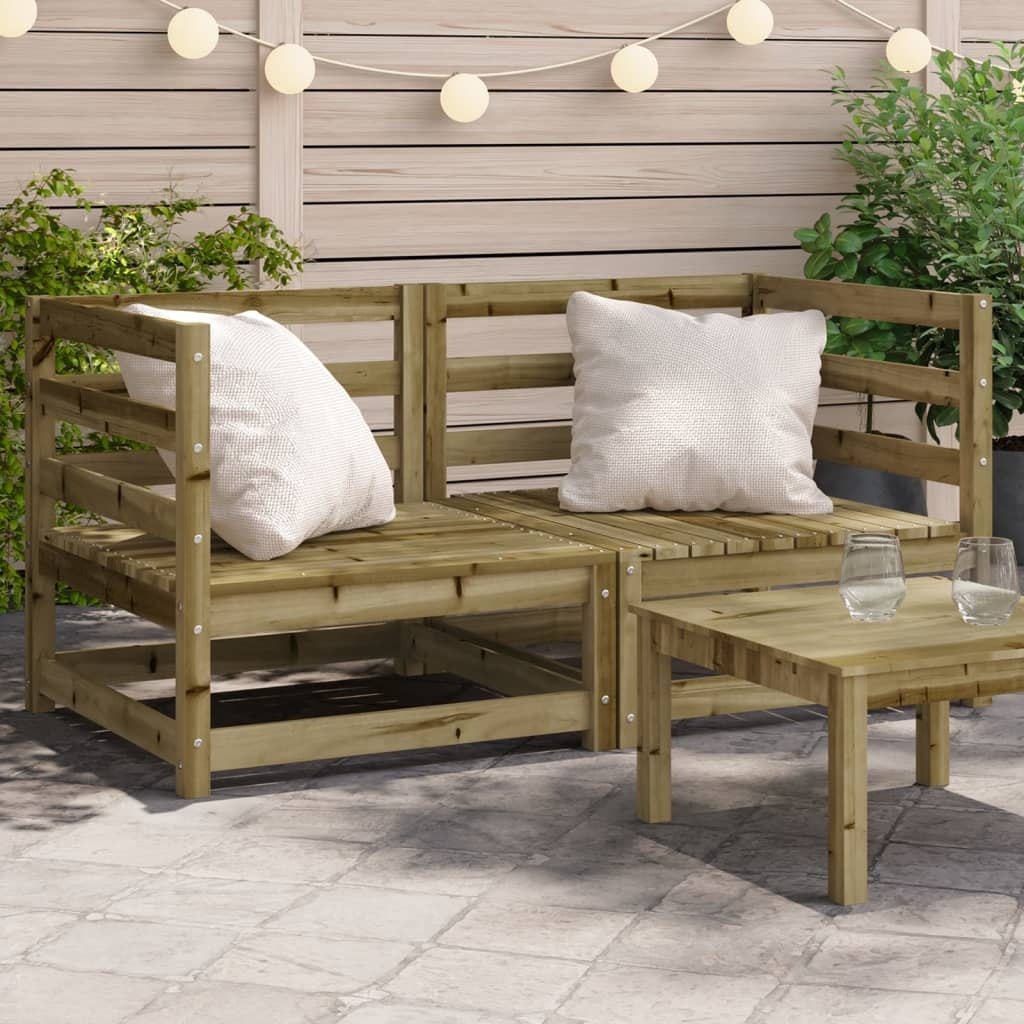
Tuinhoekbanken 2 st 70x70x67 cm geïmpregneerd grenenhout
Deze houten tuinbanken zijn een fantastische aanvulling op je tuin of terras en zijn perfect om gezellig met je familie of vrienden te kletsen of van het weer te genieten. Geïmpregneerd grenenhout: massief grenenhout is een prachtig, natuurlijk materiaal. Grenenhout heeft rechte nerven en de noesten geven het een kenmerkende, rustieke uitstraling. Impregneren is een conserveringsproces dat wordt uitgevoerd met behulp van autoclaven.De drukbehandeling verhoogt de weerstand tegen rotting en water. Comfortabele zitervaring: de rugleuning geeft de tuinbank extra zitcomfort. Gelat ontwerp: het lattenontwerp van de tuinbank voorkomt waterophoping, waardoor de zitting droog blijft en rotting wordt voorkomen. Modulair ontwerp: deze bank heeft een modulair ontwerp, waardoor hij volledig flexibel is en eenvoudig aan elke omgeving kan worden aangepast. Je kan hem combineren met andere modulaire segmenten, verkrijgbaar in het dropdownmenu, om je eigen persoonlijke loungeset samen te stellen! Goed om te weten: Om de levensduur van je tuinmeubelen te verlengen, raden wij je aan om de meubelen met een waterbestendige hoes af te dekken. Materiaal: vacuüm geïmpregneerd grenenhout Afmetingen: 70 x 70 x 67 cm (B x D x H) Afmetingen zitting: 63,5 x 63,5 cm (B x D) Hoogte rugleuning: 37 cm Zithoogte vanaf de grond: 30 cm Draagvermogen (per stoel): 110 kg Montage vereist: ja Levering bevat: 2 x hoekbank
Brand: vidaXL
Category: Furniture > Benches > Kitchen & Dining Benches > L-Shaped Benches